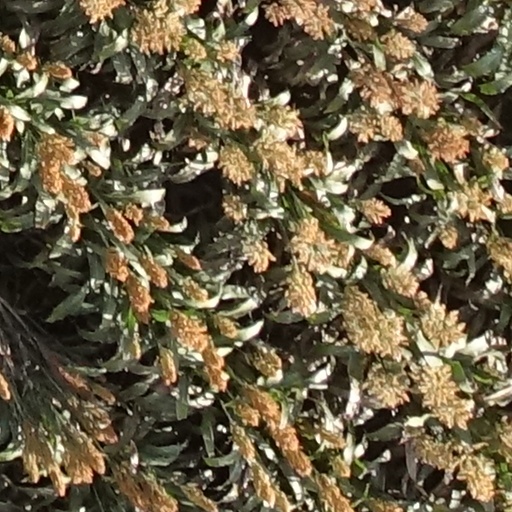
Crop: sorghum